A. G. Becker & Co.

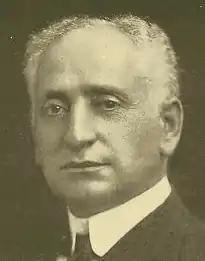
Abraham G. Becker, founder of A. G. Becker & Co. in 1893

Through the early part of the 20th century, Becker became one of the leading commercial paper firms in the U.S. Becker's commercial paper business had been founded on the dealing of "bankers acceptances", another form of short term finance for corporate borrowers, that was popular in the Chicago markets. At one point in the development of the commercial paper market in the United States, two banks were the dominant commercial paper dealers: A G Becker (concentrating its business in the MidWest and West and Goldman Sachs (concentrating more on the East Coast and in the various financial markets of New York).